Arkady Dvorkovich

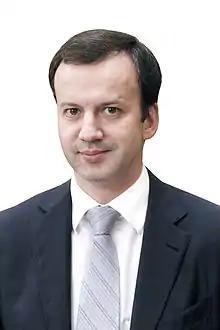
Official portrait, 2012

Arkady Vladimirovich Dvorkovich (born 26 March 1972) is a Russian politician and economist, currently serving as the president of the International Chess Federation, FIDE. He was Deputy Prime Minister in Dmitry Medvedev's Cabinet from 21 May 2012 until 7 May 2018. He was previously an Assistant to the President of the Russian Federation from May 2008 to May 2012. He has the federal state civilian service rank of 1st class Active State Councillor of the Russian Federation.